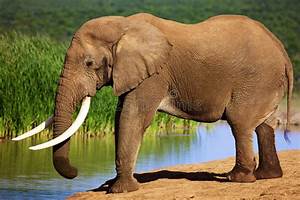
Label: elefante